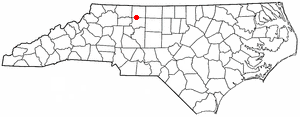
King est une ville américaine située dans les comtés de Stokes et de Forsyth en Caroline du Nord. En 2010, sa population était de 6 904 habitants.